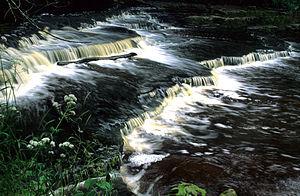
Joaveski est un village de la Commune de Kuusalu du Comté de Harju en Estonie.